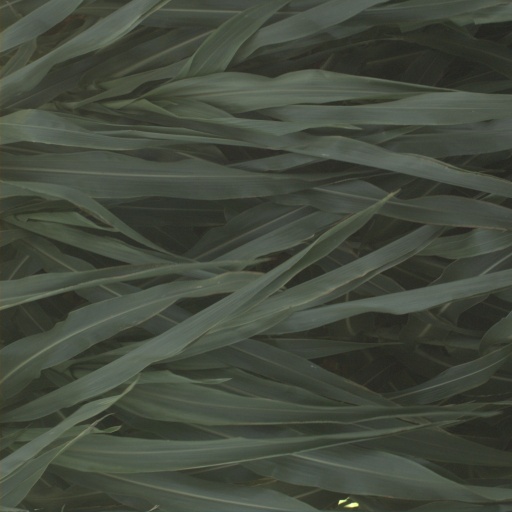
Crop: sorghum